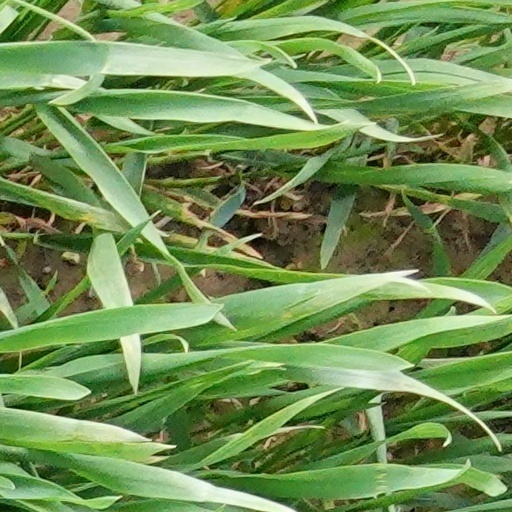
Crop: wheat